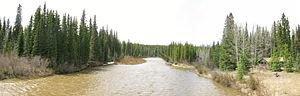
La rivière Pembina est un cours d'eau qui coule dans la province de l'Alberta au Canada.